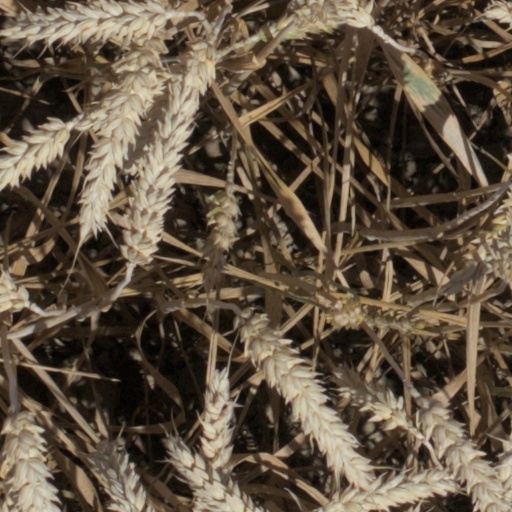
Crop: wheat